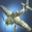
Label: airplane